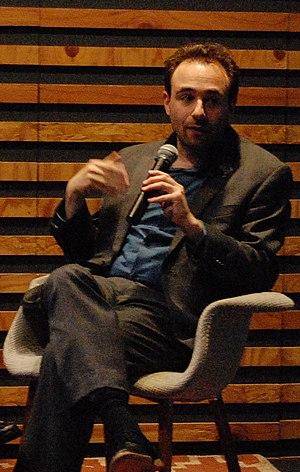
"Yascha Mounk, né 6 octobre 1982 à Munich, est un politologue allemand, naturalisé américain, directeur exécutif de l'équipe ""Renewing the Centre"" au Tony Blair Institute for Global Change, chercheur postdoctoral et chargé de cours à l'université Harvard à Boston. Journaliste indépendant, il écrit notamment pour le New York Times, The Wall Street Journal, Foreign Affairs, Slate et Die Zeit. Il entretient également un podcast, The Good Fight.